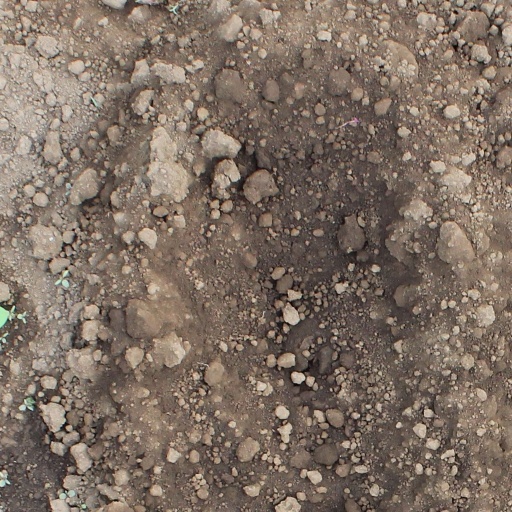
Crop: soybean